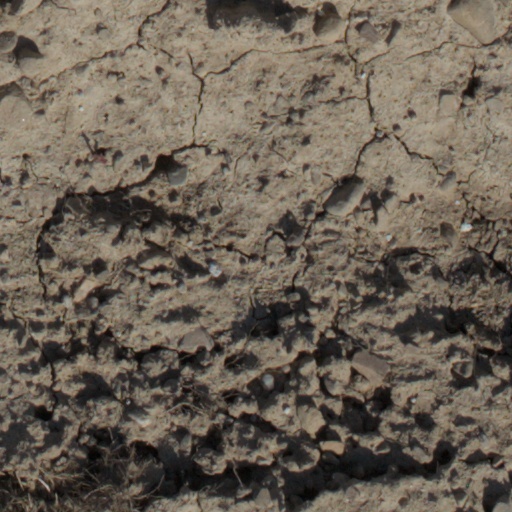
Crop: wheat